Pole Position

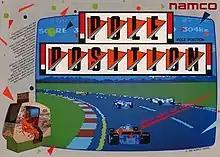
European arcade flyer

is a 1982 racing video game developed and published by Namco for arcades. It was licensed to Atari, Inc. for US manufacture and distribution. "Pole Position" is considered one of the most important titles from the golden age of arcade video games. It was an evolution of Namco's earlier arcade racing electro-mechanical games, like "F-1" (1976), whose designer Sho Osugi worked on "Pole Position".